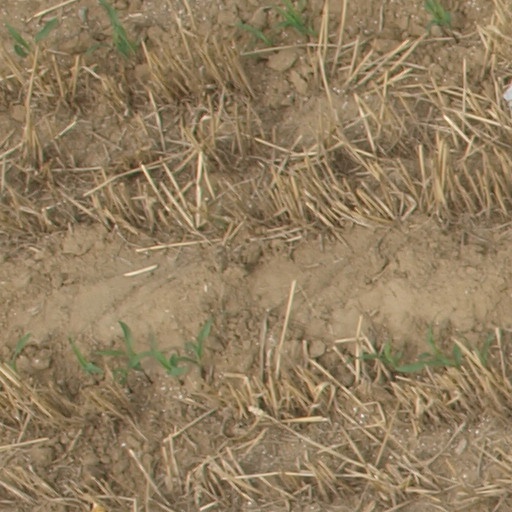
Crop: maize; corn